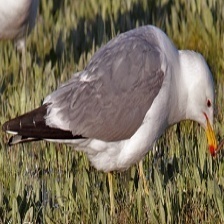
Species: CALIFORNIA GULL
Scientific name: LARUS CALIFORNICUS